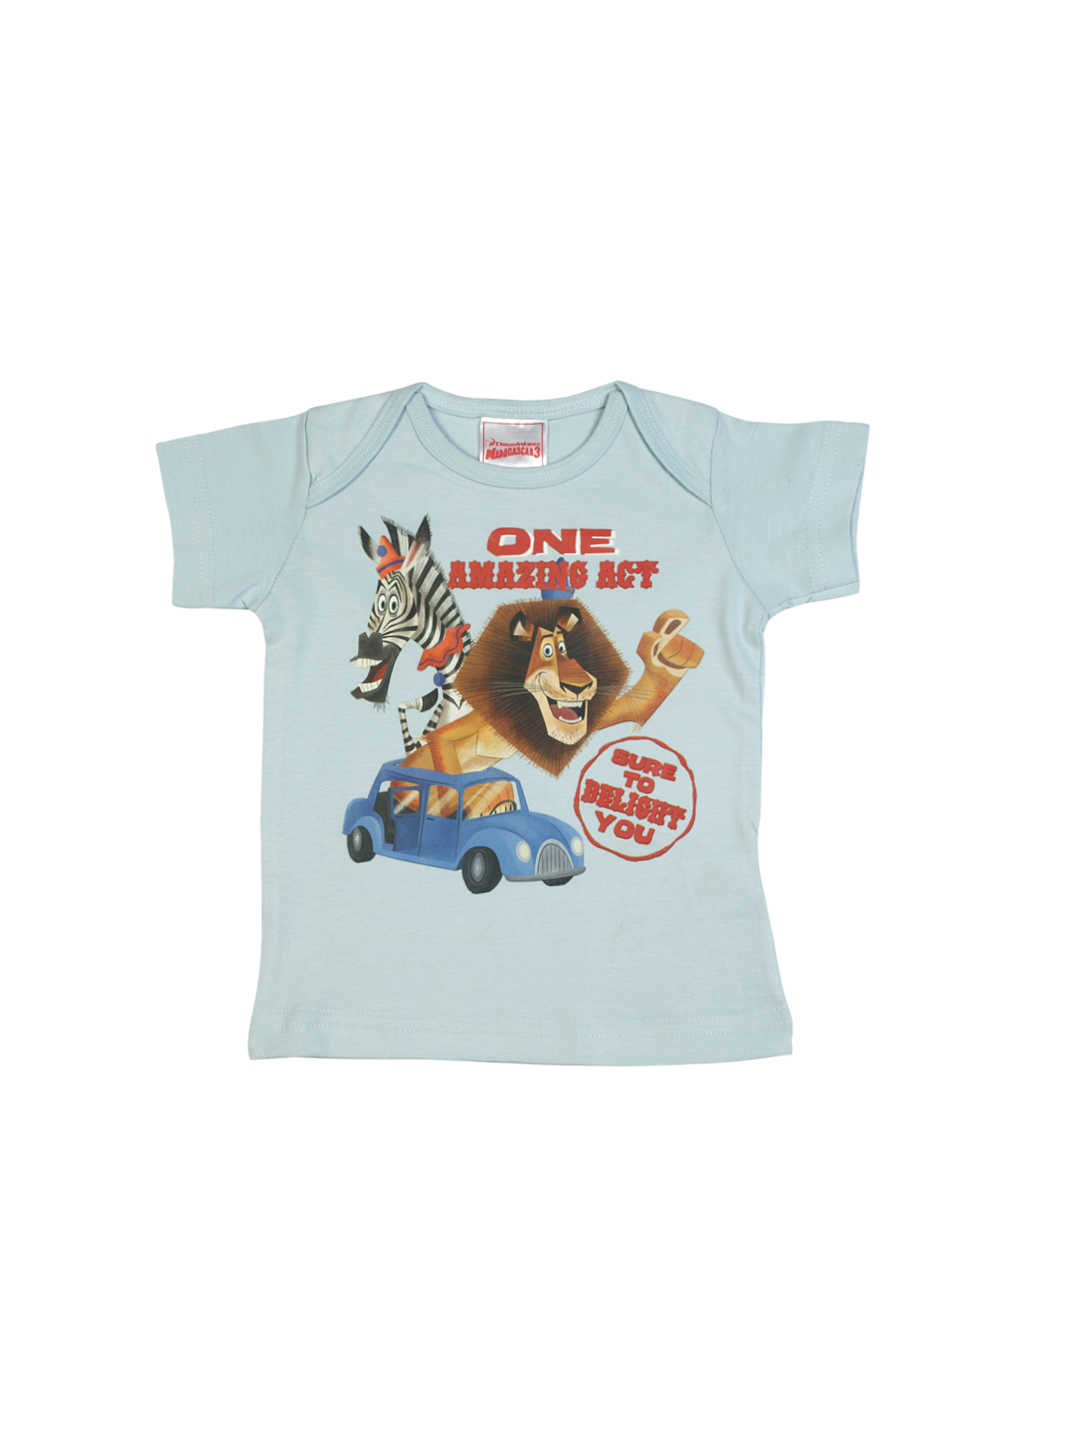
Madagascar3 Infant Boys Light Blue T-Shirt
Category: Apparel / Topwear / Tshirts
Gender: Boys
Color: Blue
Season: Summer 2012
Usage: Casual